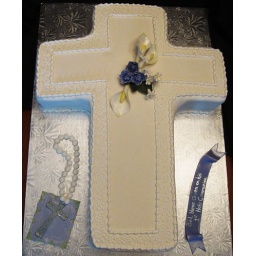
1st communion cake covered in white fondant with cornelli lace detail and a sugar flower spray on top